Noar Linhas Aéreas Flight 4896

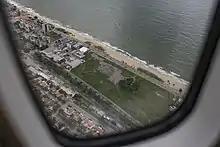
Crash site (2022)

An investigation into the accident was opened by the Aeronautical Accidents Investigation and Prevention Center ( – CENIPA).